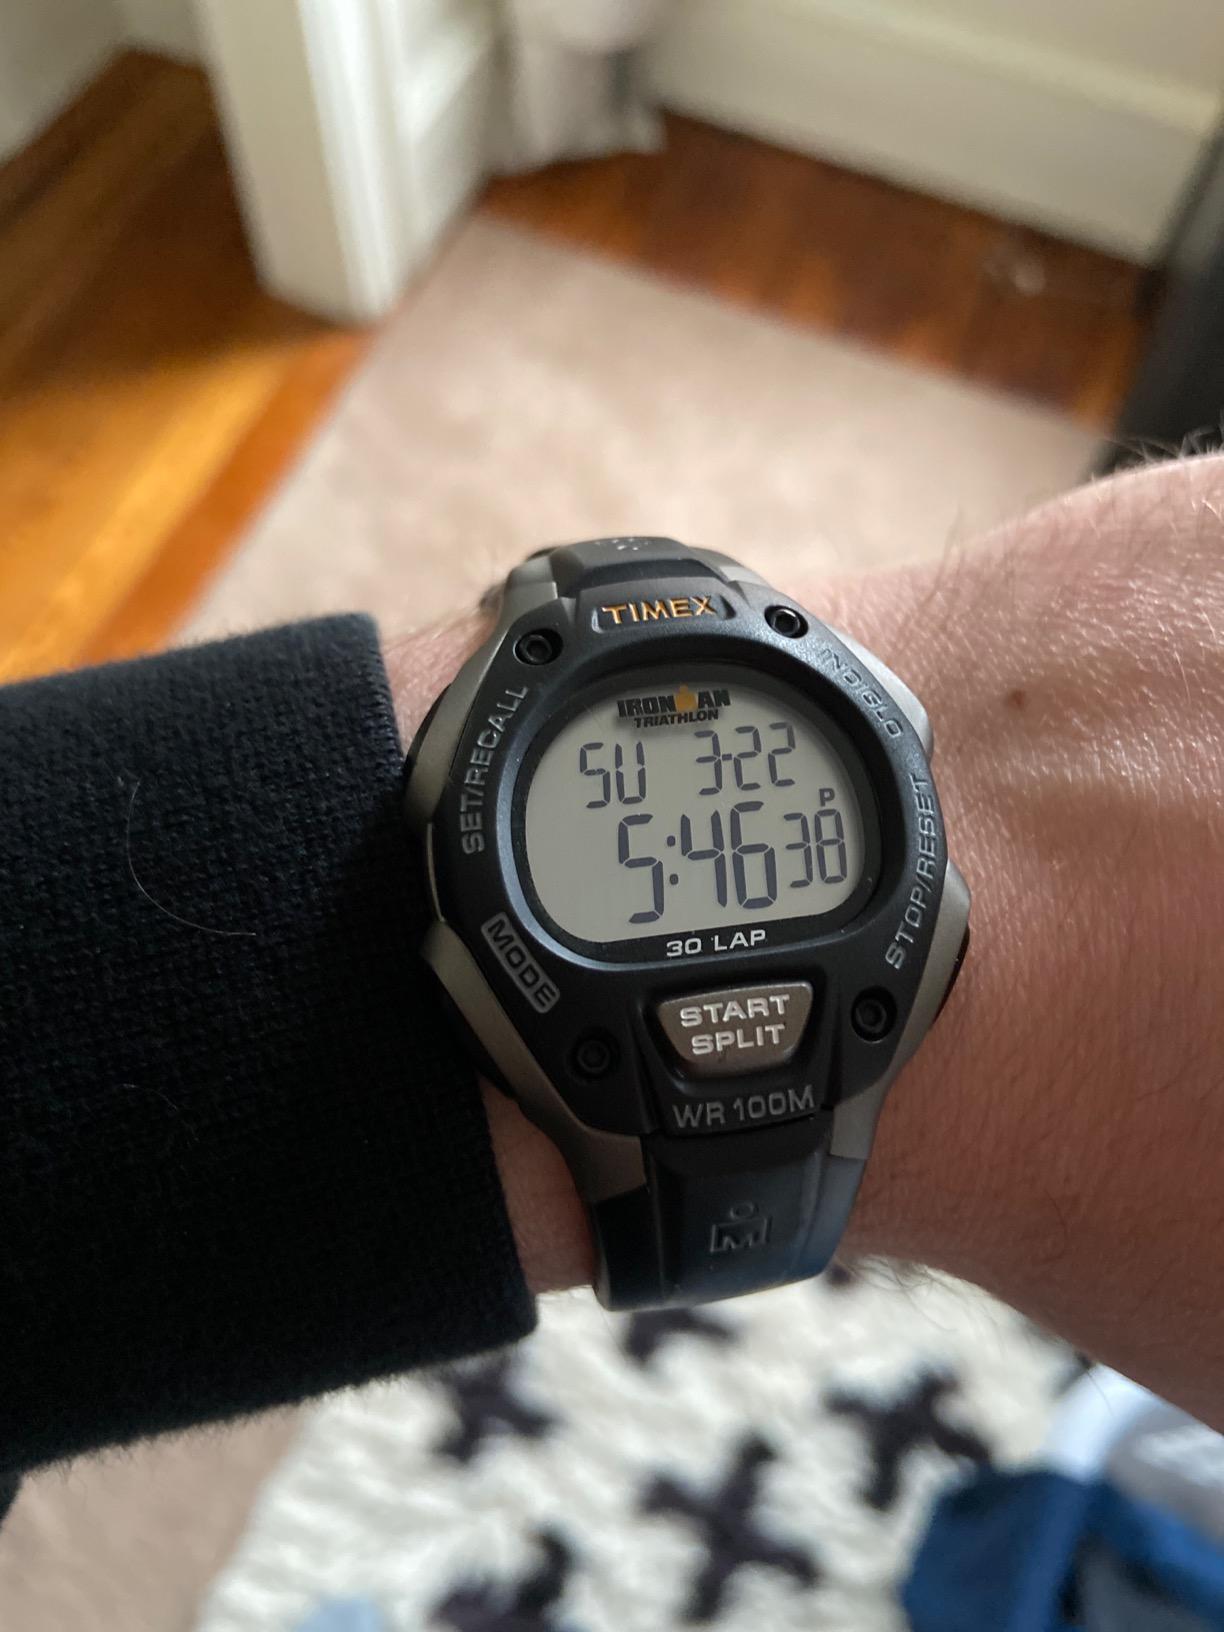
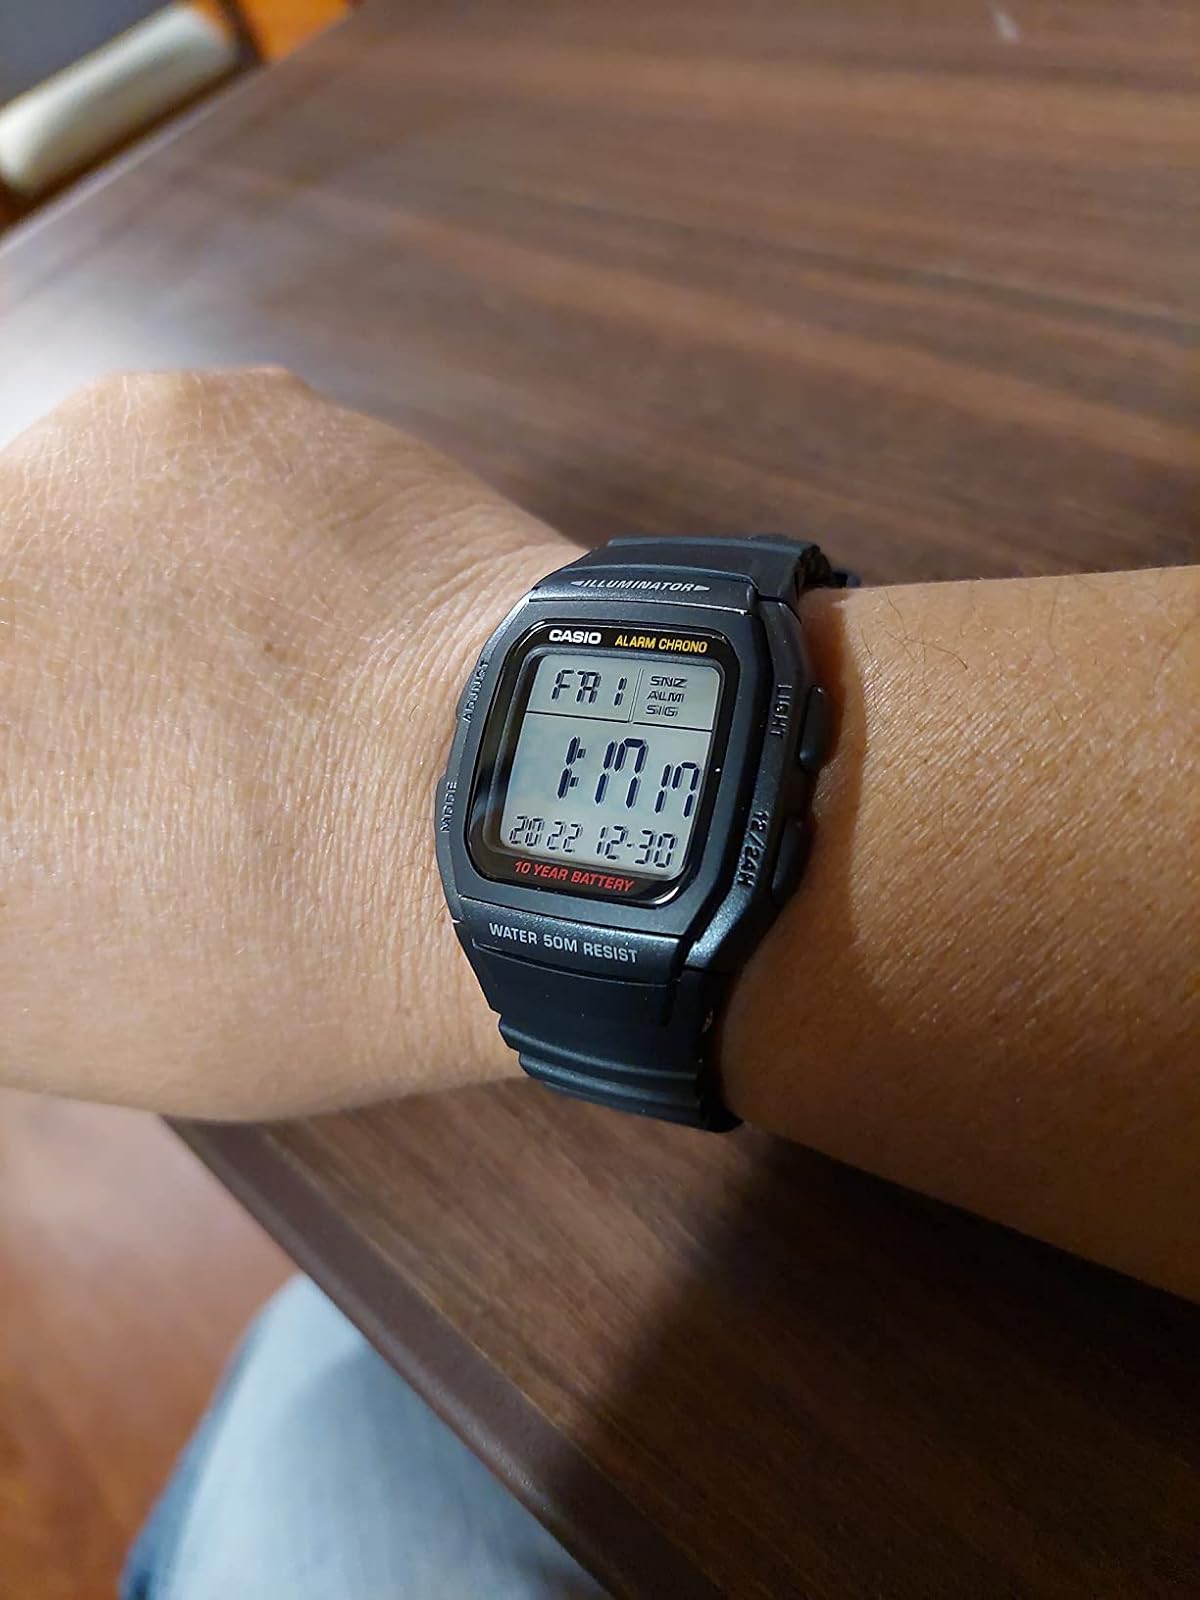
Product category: accessories_watch
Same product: no